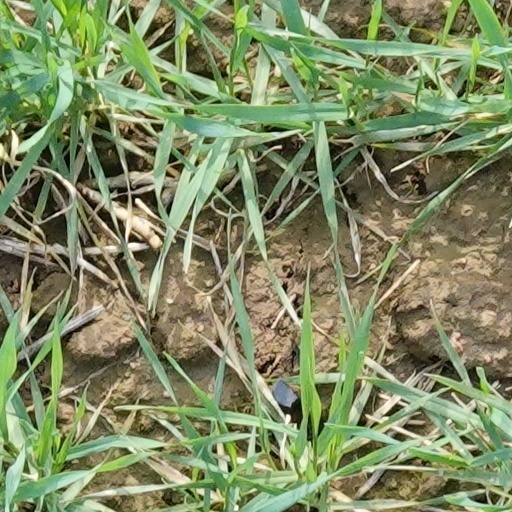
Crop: wheat